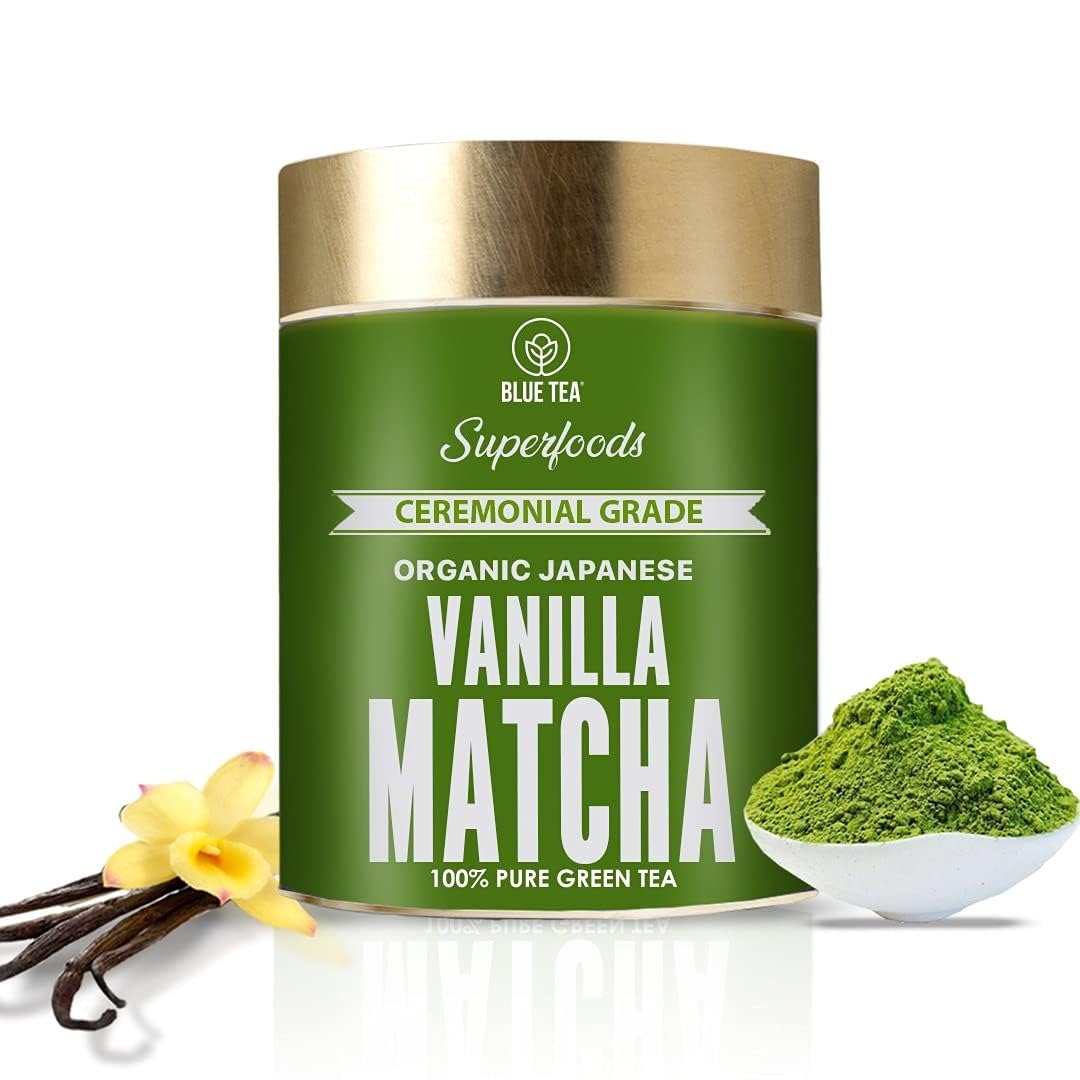
Item Name: BLUE TEA - Vanilla Japanese Matcha Green Tea Powder (1.76 Oz) || POWERFUL ANTIOXIDANT || Ceremonial Grade - Natural Ingredients - Vanilla Delicate Infusion - Vegan - Non-GMO| Tin Packaging
Bullet Point 1: SUPER ANTI-OXIDANT: Our Vanilla Japanese Matcha Green Tea Powder is indeed a super antioxidant. Matcha is renowned for its high concentration of antioxidants, particularly catechins, which are potent compounds known for their ability to combat oxidative stress and inflammation in the body.
Bullet Point 2: THE GIFT OF WELLNESS: Introduce the gift of vitality with our Vanilla Japanese Matcha Green Tea Powder. A true healthy superfood, this finely crafted powder offers a blend of invigorating matcha and the delicate sweetness of vanilla, perfect for sharing the gift of wellness.
Bullet Point 3: DELICATE VANILLA INFUSION: Indulge in the subtle sweetness of vanilla, masterfully blended with our Japanese matcha powder. The delicate balance of flavors creates a harmonious fusion that delights the palate and invigorates the senses, making every sip a moment of pure enjoyment.
Bullet Point 4: EASY BREWING: Experience the simplicity of brewing with our Vanilla Japanese Matcha Green Tea Powder. Just mix the powder with hot water or your favorite milk, whisk until smooth, and enjoy the mesmerizing blue infusion. It's quick, easy, and sure to brighten your day.
Bullet Point 5: RECIPES: Indulge in the vibrant flavor of matcha with these delightful recipes like Matcha Latte, Matcha Smoothie, Matcha Ice Cream or desserts
Product Description: Matcha is a fine powdered type of an exceptional, conceal developed assortment of Japanese green tea blended with Vanilla Extracts stone ground into a fine powder which has lively green tone.
Value: 1.76
Unit: Ounce

Price: 13.99